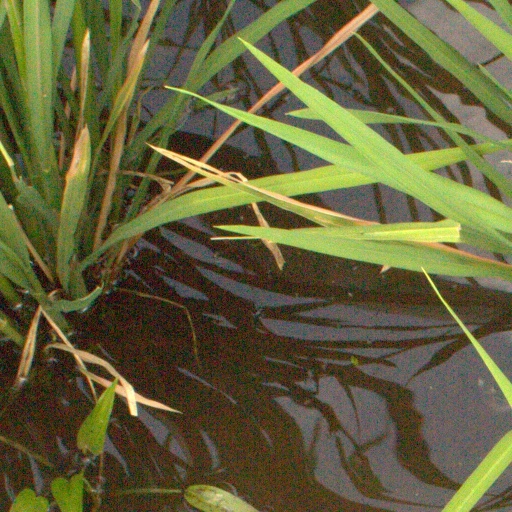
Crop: rice